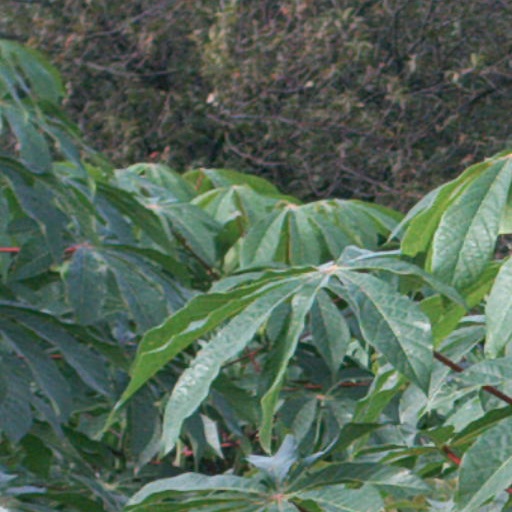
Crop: cassava